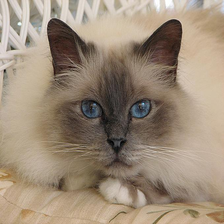
Species: cat
Breed: Birman